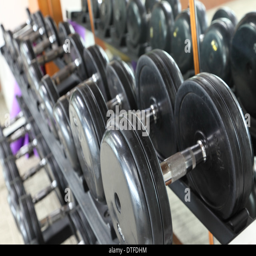
rows of black dumbbells in a gym